Loring Air Force Base Double Cantilever Hangar

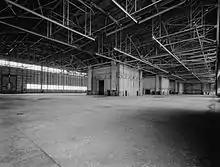
The interior of the hangar

The hangar was constructed as one of the first hangars at the base, which opened two years prior. The building was constructed with the goal of giving the Strategic Air Command crews a place to sustain an aircraft's condition should behavior by the Soviet Union warrant an attack. It also had the added benefit of protecting the crews from the harsh Maine weather. Having the capability to house five B-36 Peacemaker aircraft was critical, as the base was originally designated to host over one hundred of these aircraft. It was also one of the first double-cantilever hangars built for the Strategic Air Command, due to a new demand for a larger and more efficient space, in contrast to the World War II-era buildings inherited on many other bases. The building has an ejected caisson foundation designed to ensure stability in the harsh conditions of northern Maine. The foundation consists of 260 diameter concrete caissons that extend down to limestone bedrock at a depth of . Longitudinal arched steel trusses that are cantilevered at both ends from the shop supports in the center allow maximum vertical clearance. The north and south walls of the hangar each have a set of six doors that, when fully open, form a wide opening that accommodates the full wingspan of a B-36.